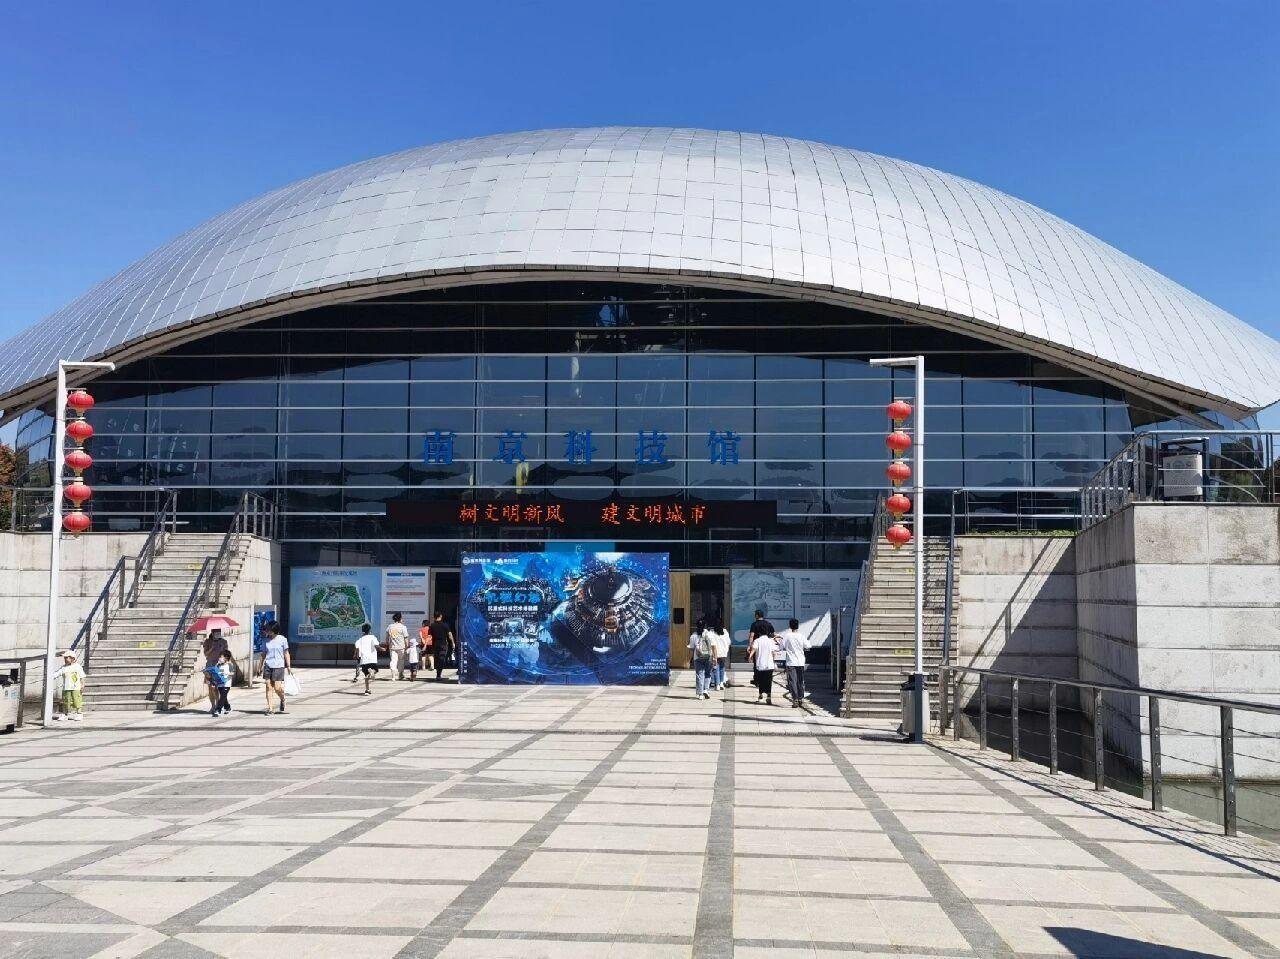
地标名称：南京科技馆
所在城市：南京市·雨花台区